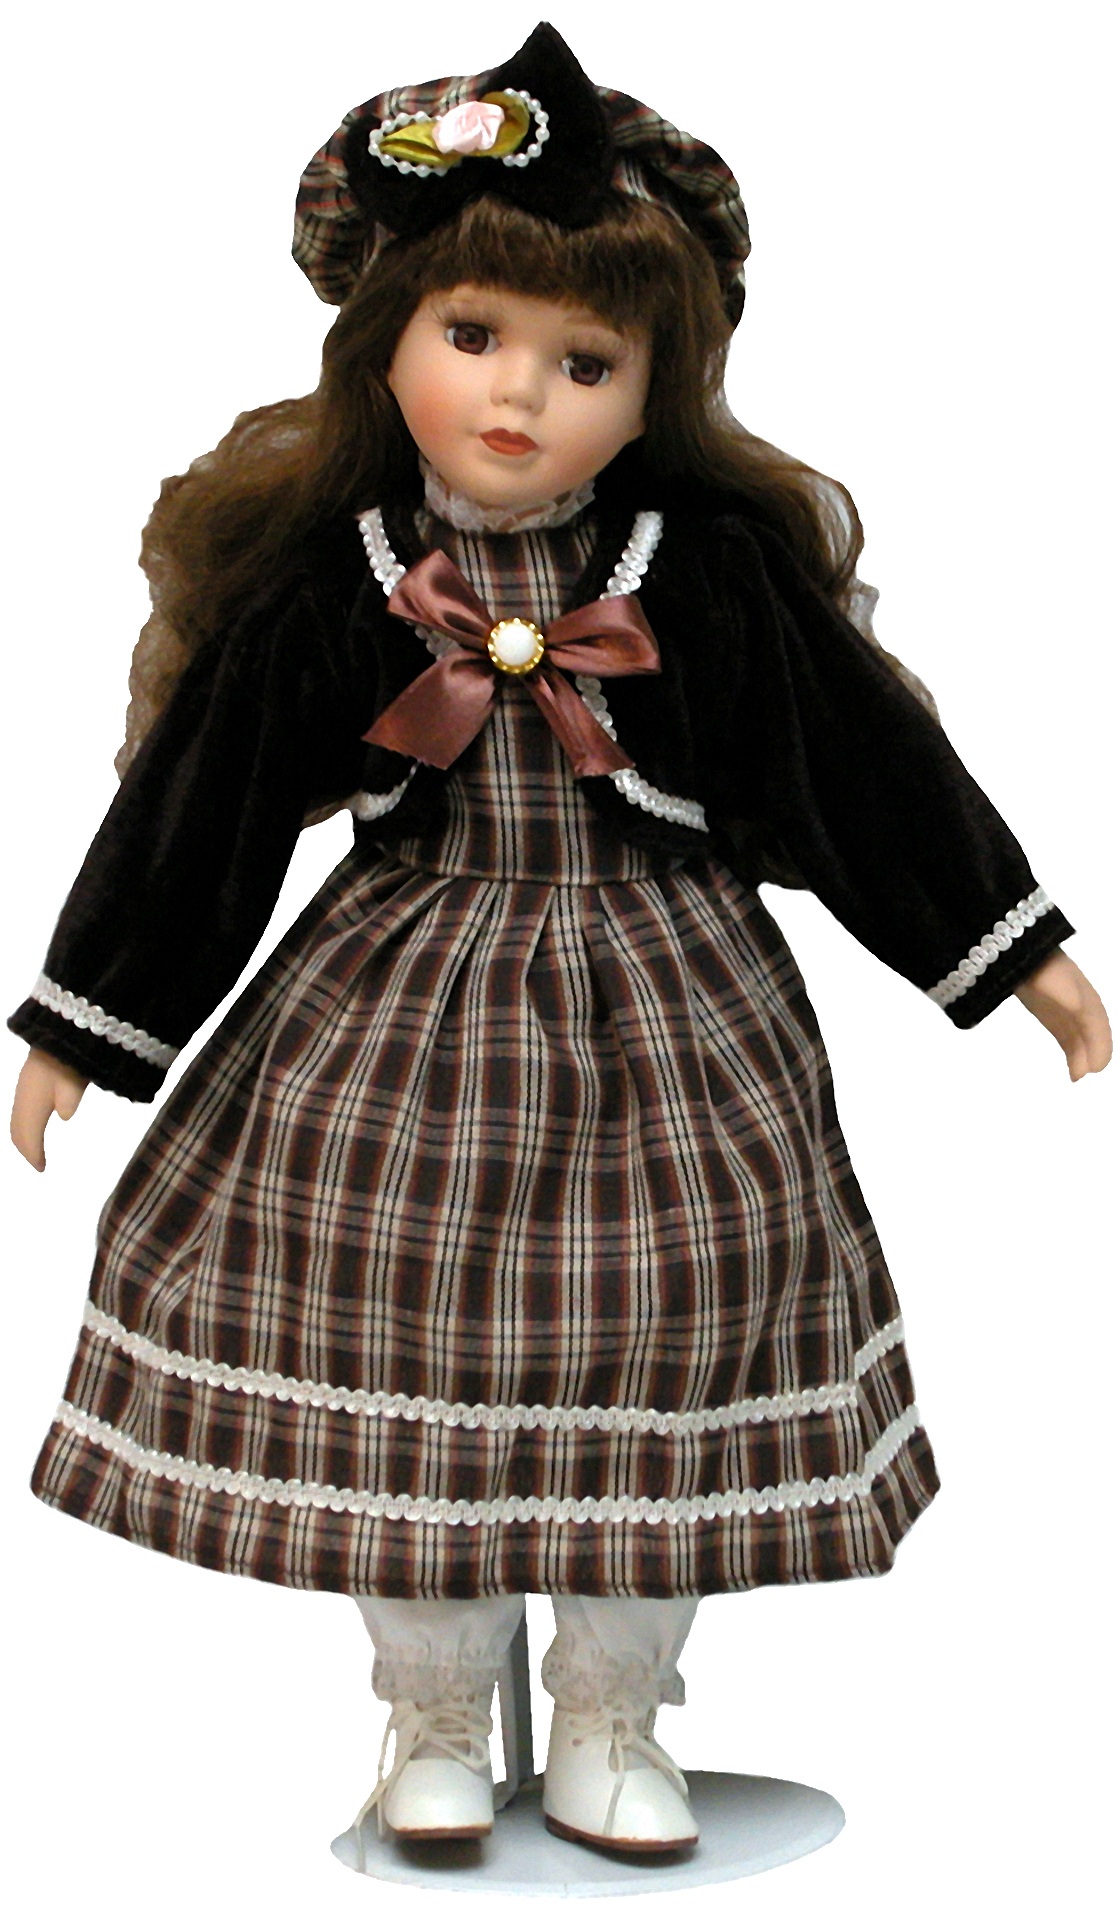
pattern, clothing, toy, doll, toddler, porcelain doll